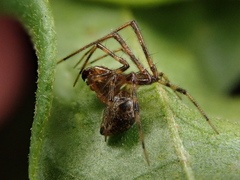
Species: Parasteatoda_tepidariorum